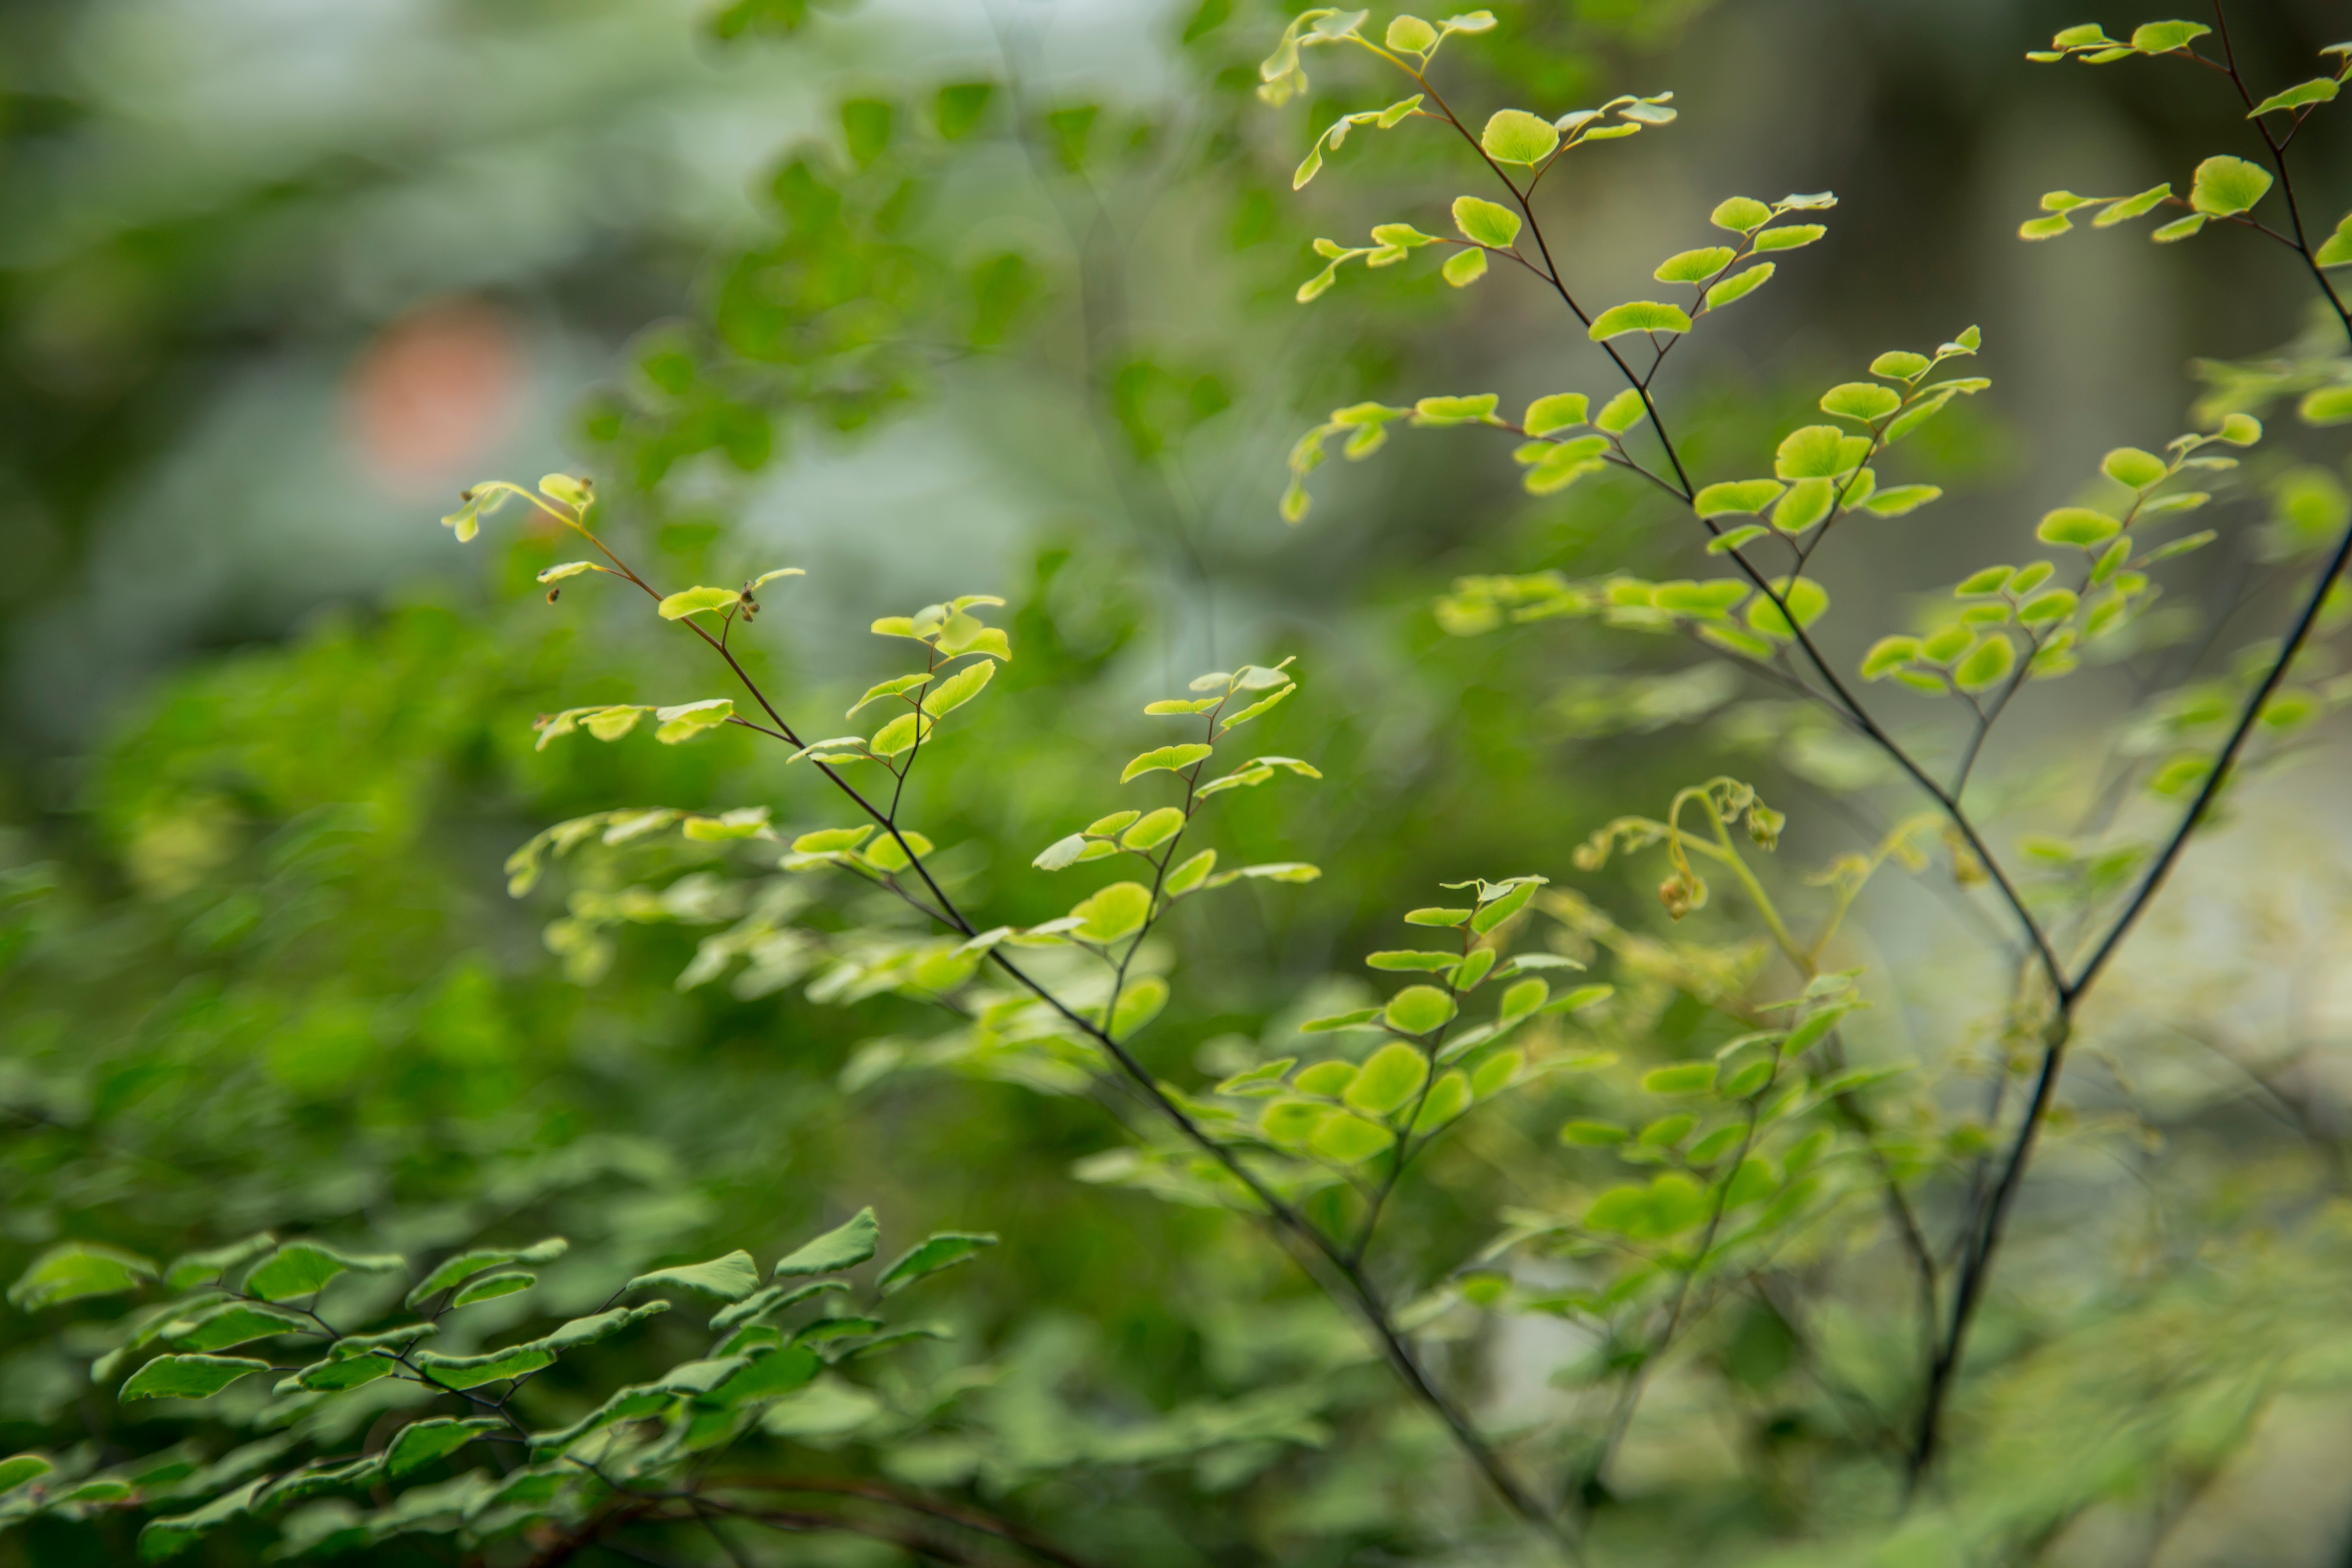
tree, nature, forest, grass, branch, plant, meadow, sunlight, leaf, flower, green, produce, autumn, botany, flora, wildflower, vegetation, shrub, deciduous, woodland, ecosystem, flowering plant, natural environment, woody plant, land plant